Aristocracy of Norway

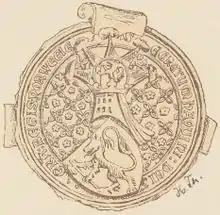
The Royal Seal of King Haakon VI. It contains the Coat of arms of Norway.

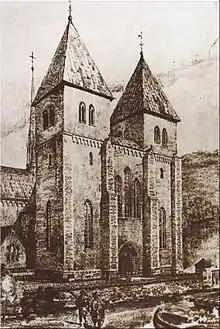
Attemptive reconstructional drawing of St Mary's Church.

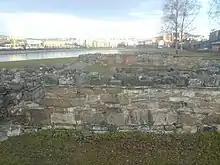
Remains of St Mary's Church.

Members of the royal clergy, i.e. the clergy of the King's own chapels, which were subordinate only to the King and largely independent of the Church hierarchy in Norway, belonged to the secular aristocracy by virtue of their offices in the service of the King.